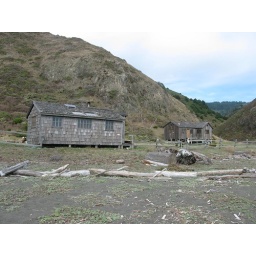
2 beach houses in the middle of no where at the lost coast